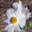
Label: poppy